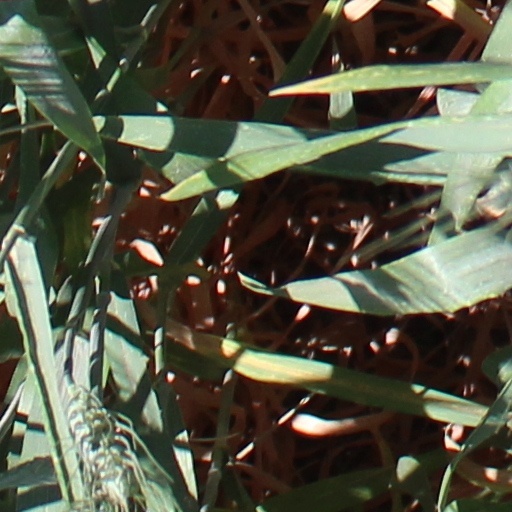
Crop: wheat